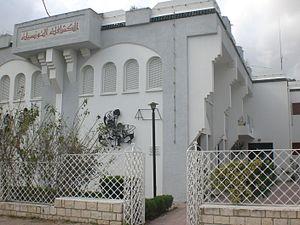
Les Scouts tunisiens sont une association du mouvement scout en Tunisie. Elle a été reconnue d'utilité publique par le décret n°182-77 du 16 février 1977.